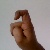
The image shows a hand gesture representing the letter 'X' in Indian Sign Language.